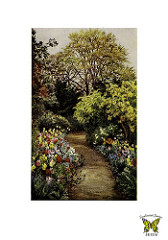
Flower: tulip